Sky position (RA, Dec in degrees): 245.8, 15.179
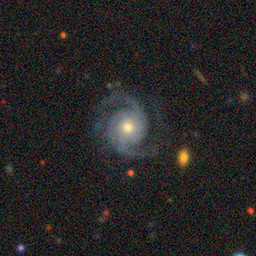
Galaxy morphology: Unbarred Loose Spiral Galaxies